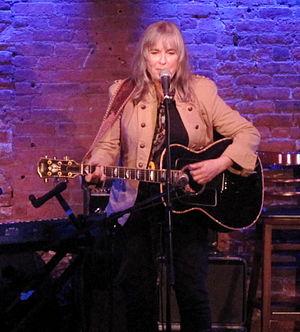
Sylvia Tyson, née le 19 septembre 1940 à Chatham en Ontario, est une musicienne, auteure-compositrice-interprète et animatrice canadienne. Elle est surtout connue dans le cadre du duo folk Ian and Sylvia, avec Ian Tyson. Depuis 1993, elle fait partie du groupe folk féminin Quartette.